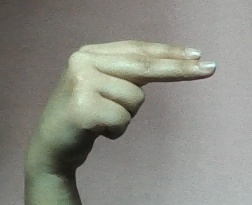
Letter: ain